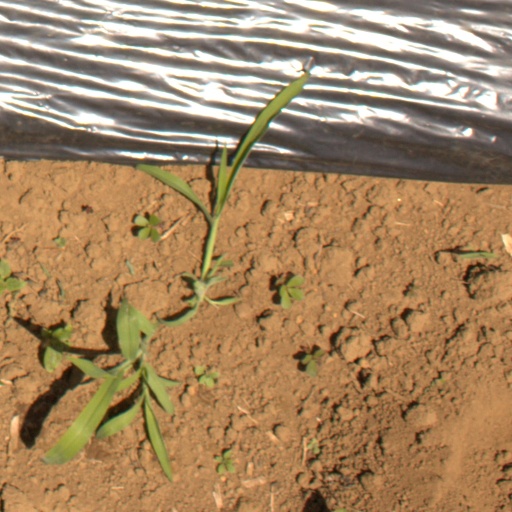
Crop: Jerusalem artichoke